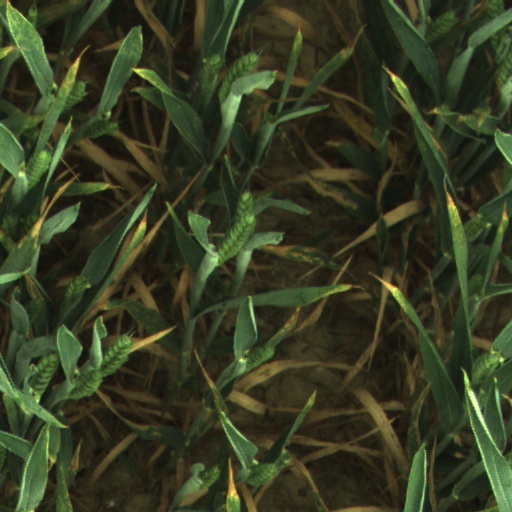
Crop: wheat